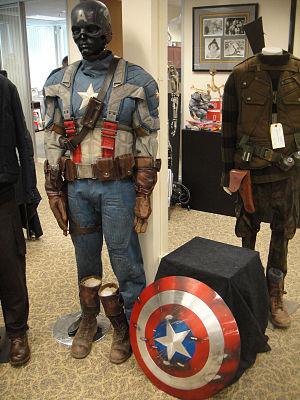
Steven « Steve » Rogers, alias Captain America est un super-héros évoluant dans l'univers Marvel de la maison d'édition Marvel Comics. Créé par le scénariste Joe Simon et le dessinateur Jack Kirby, le personnage de fiction apparaît pour la première fois dans le comic book Captain America Comics #1 en décembre 1940.
Captain America: First Avenger ou Capitaine America : Le Premier Vengeur au Québec est un film de super-héros américain réalisé par Joe Johnston, sorti en 2011. Il s'agit du 5ᵉ film de l'univers cinématographique Marvel et il fait partie de la phase I.